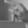
ASL letter: P